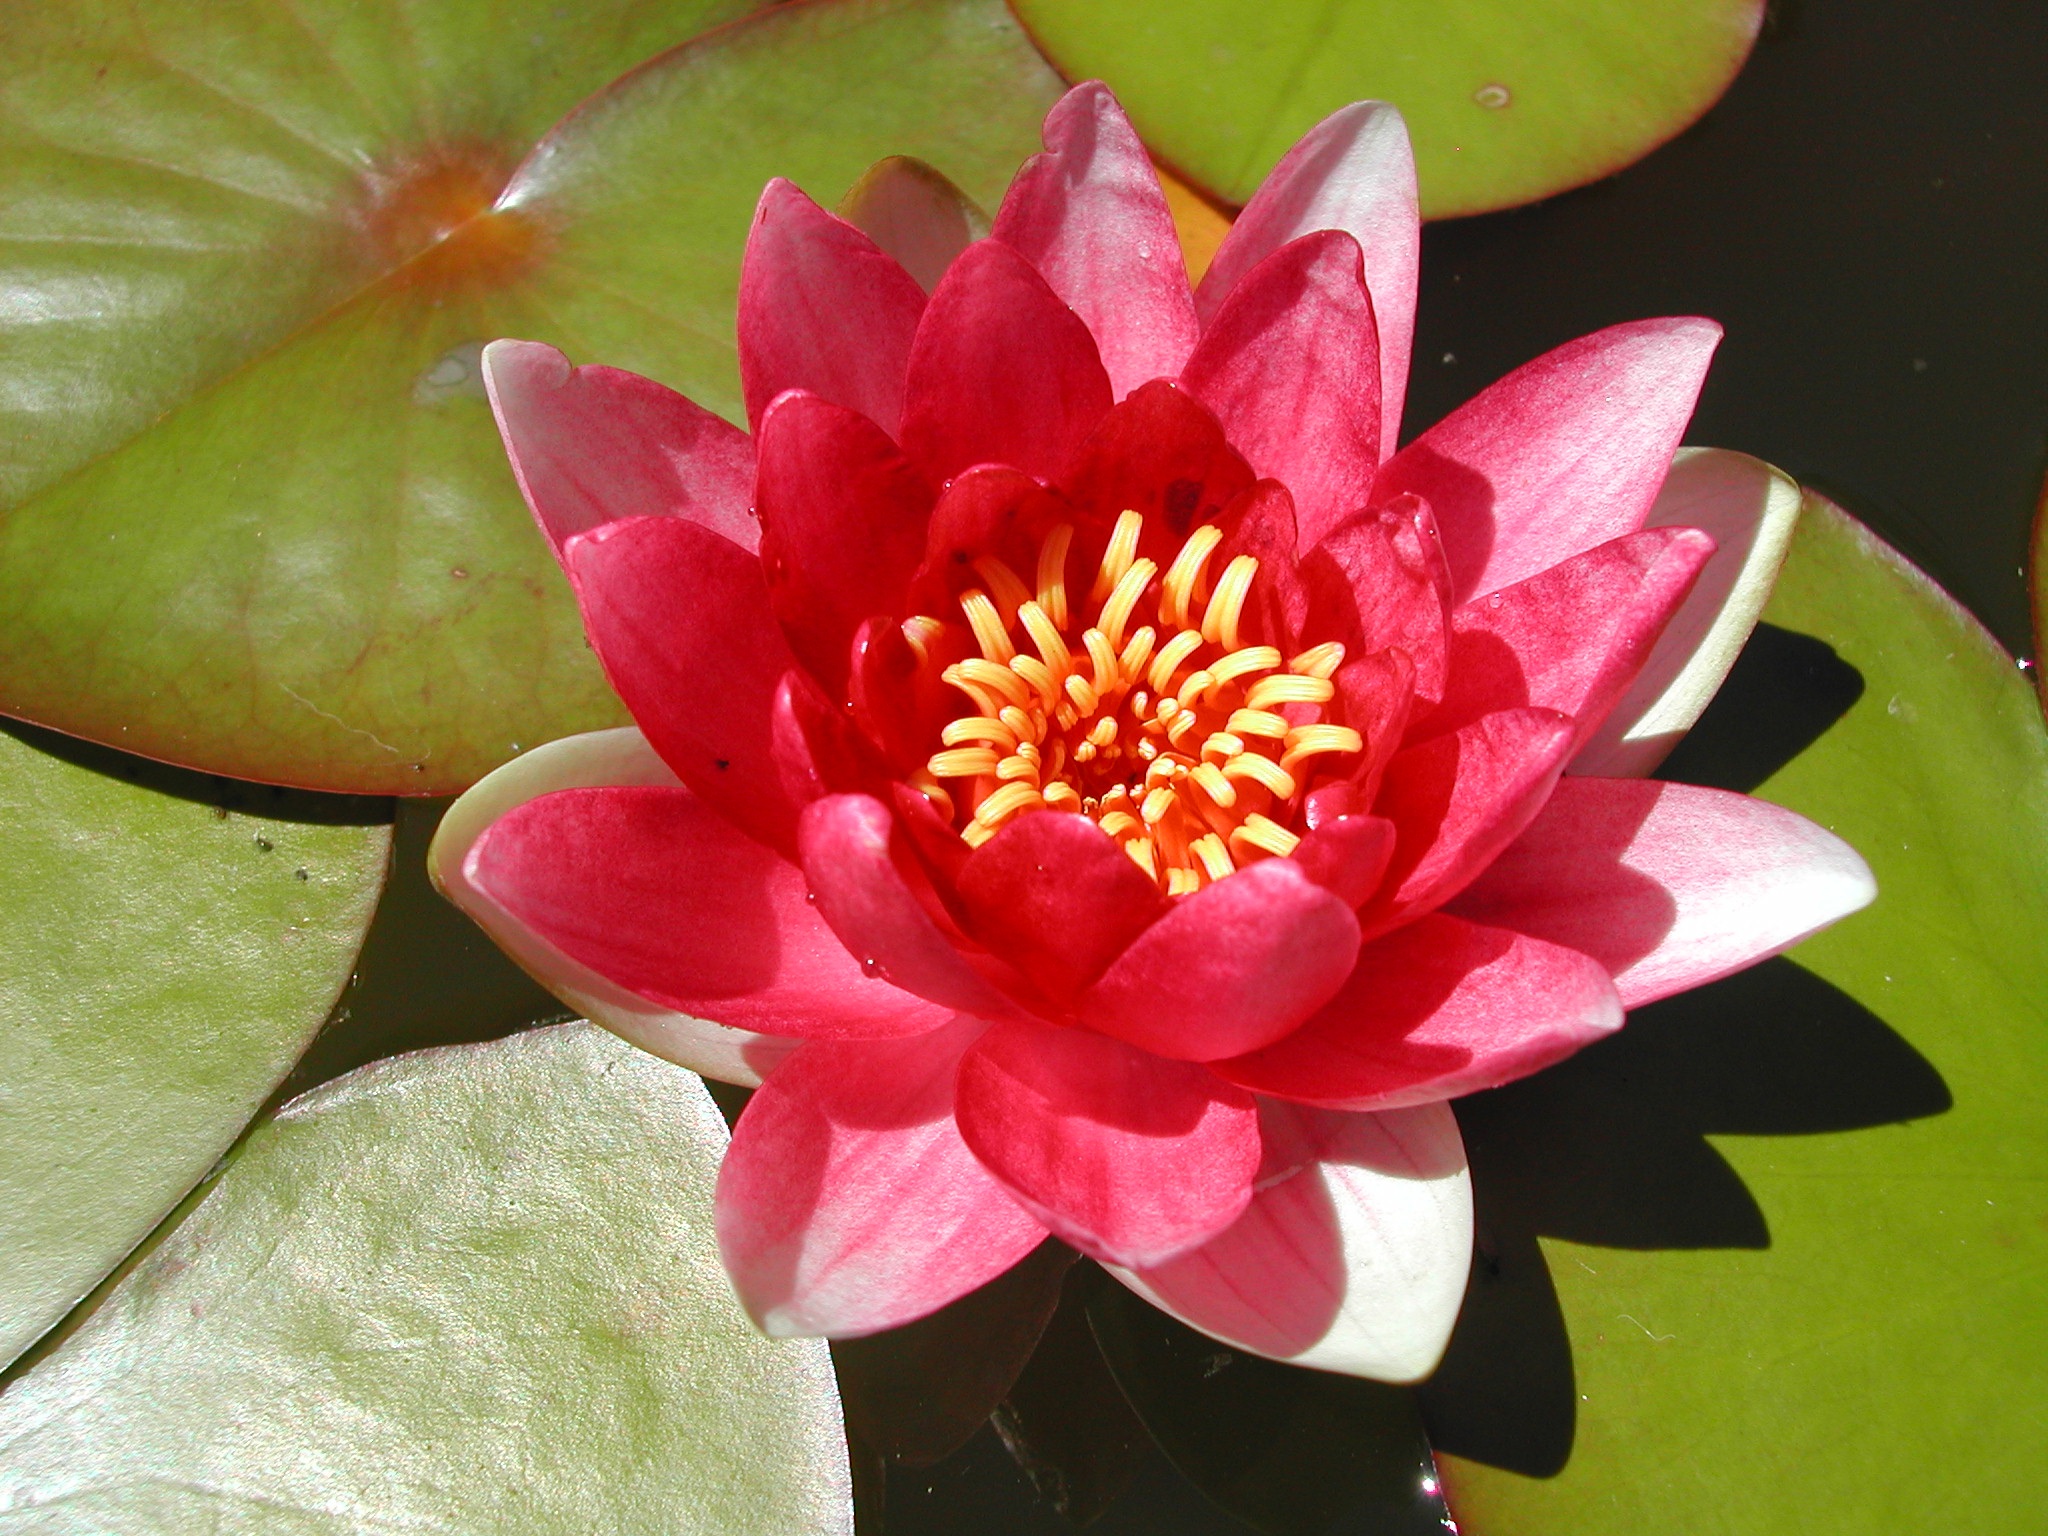
nature, blossom, plant, flower, petal, summer, pond, botany, pink, sacred lotus, aquatic plant, flora, lotus, lily, macro photography, water plant, pink petals, flowering plant, water garden, city car, land plant, lotus family, proteales